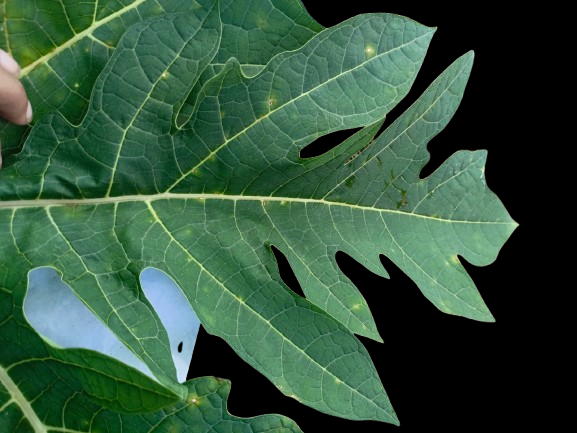
Crop: Papaya
Label: Pathogen_symptoms